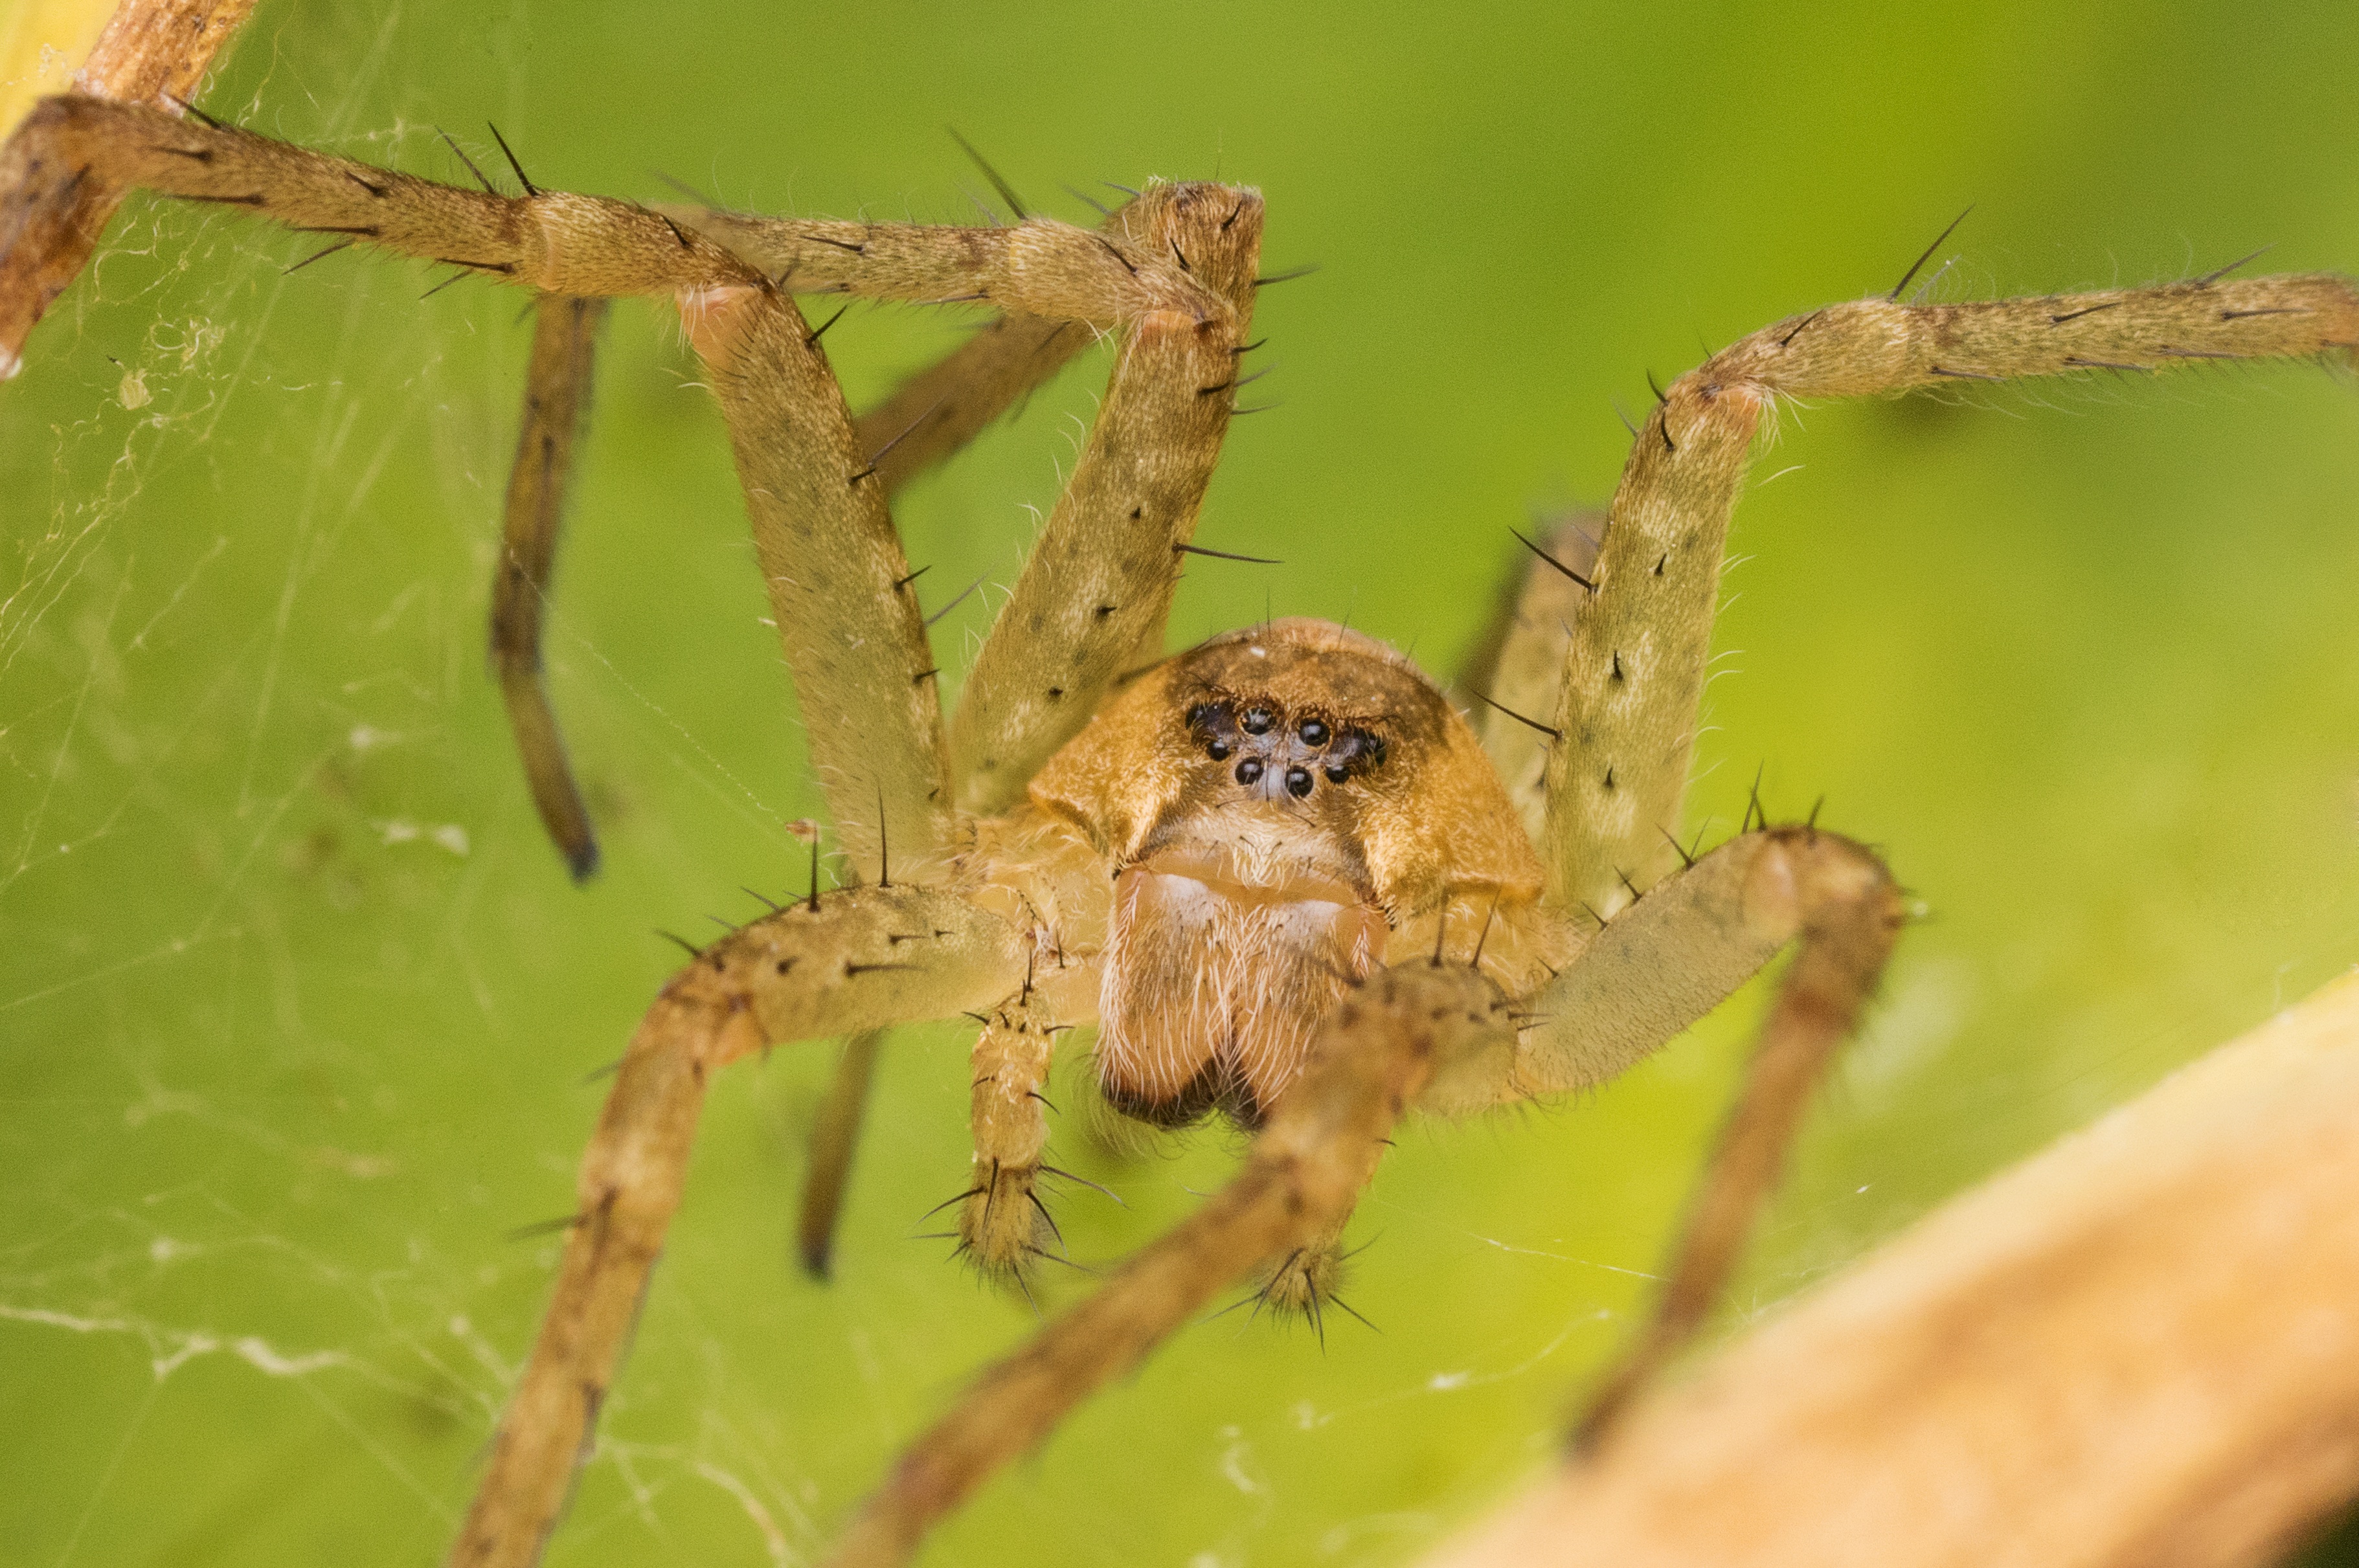
nature, animal, wildlife, pattern, macro, bug, garden, fauna, invertebrate, close up, spider, eye, arachnid, macro photography, arthropod, european garden spider, wolf spider, araneus, orb weaver spider